1999 Martha's Vineyard plane crash

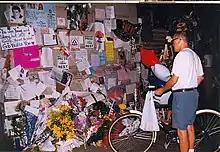
Mourners outside Kennedy's apartment house

On the morning of July 22, relatives brought the cremated remains of Kennedy onto . His ashes were later scattered into the Atlantic Ocean off the coast of Martha's Vineyard. The ship was used for the public memorial service with the permission of U.S. Secretary of Defense William Cohen. "Briscoe" spent about half an hour off the Vineyard's southwest coast, and was approximately 2.5 miles from the crash site.